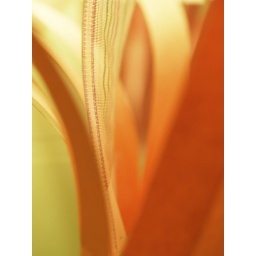
paper lantern that looks like a flower in the photo heh